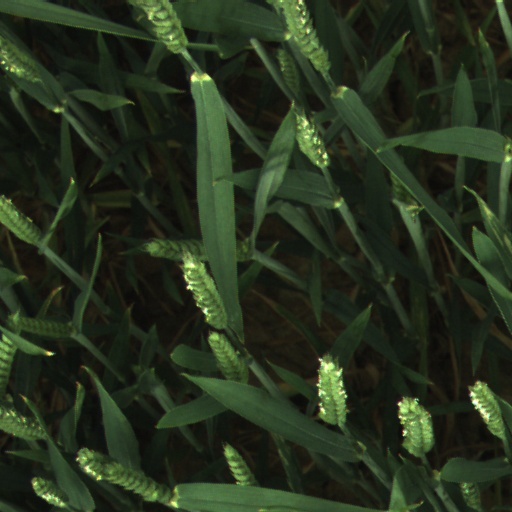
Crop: wheat